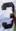
Number: 3